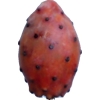
Label: cactus_fruit_red